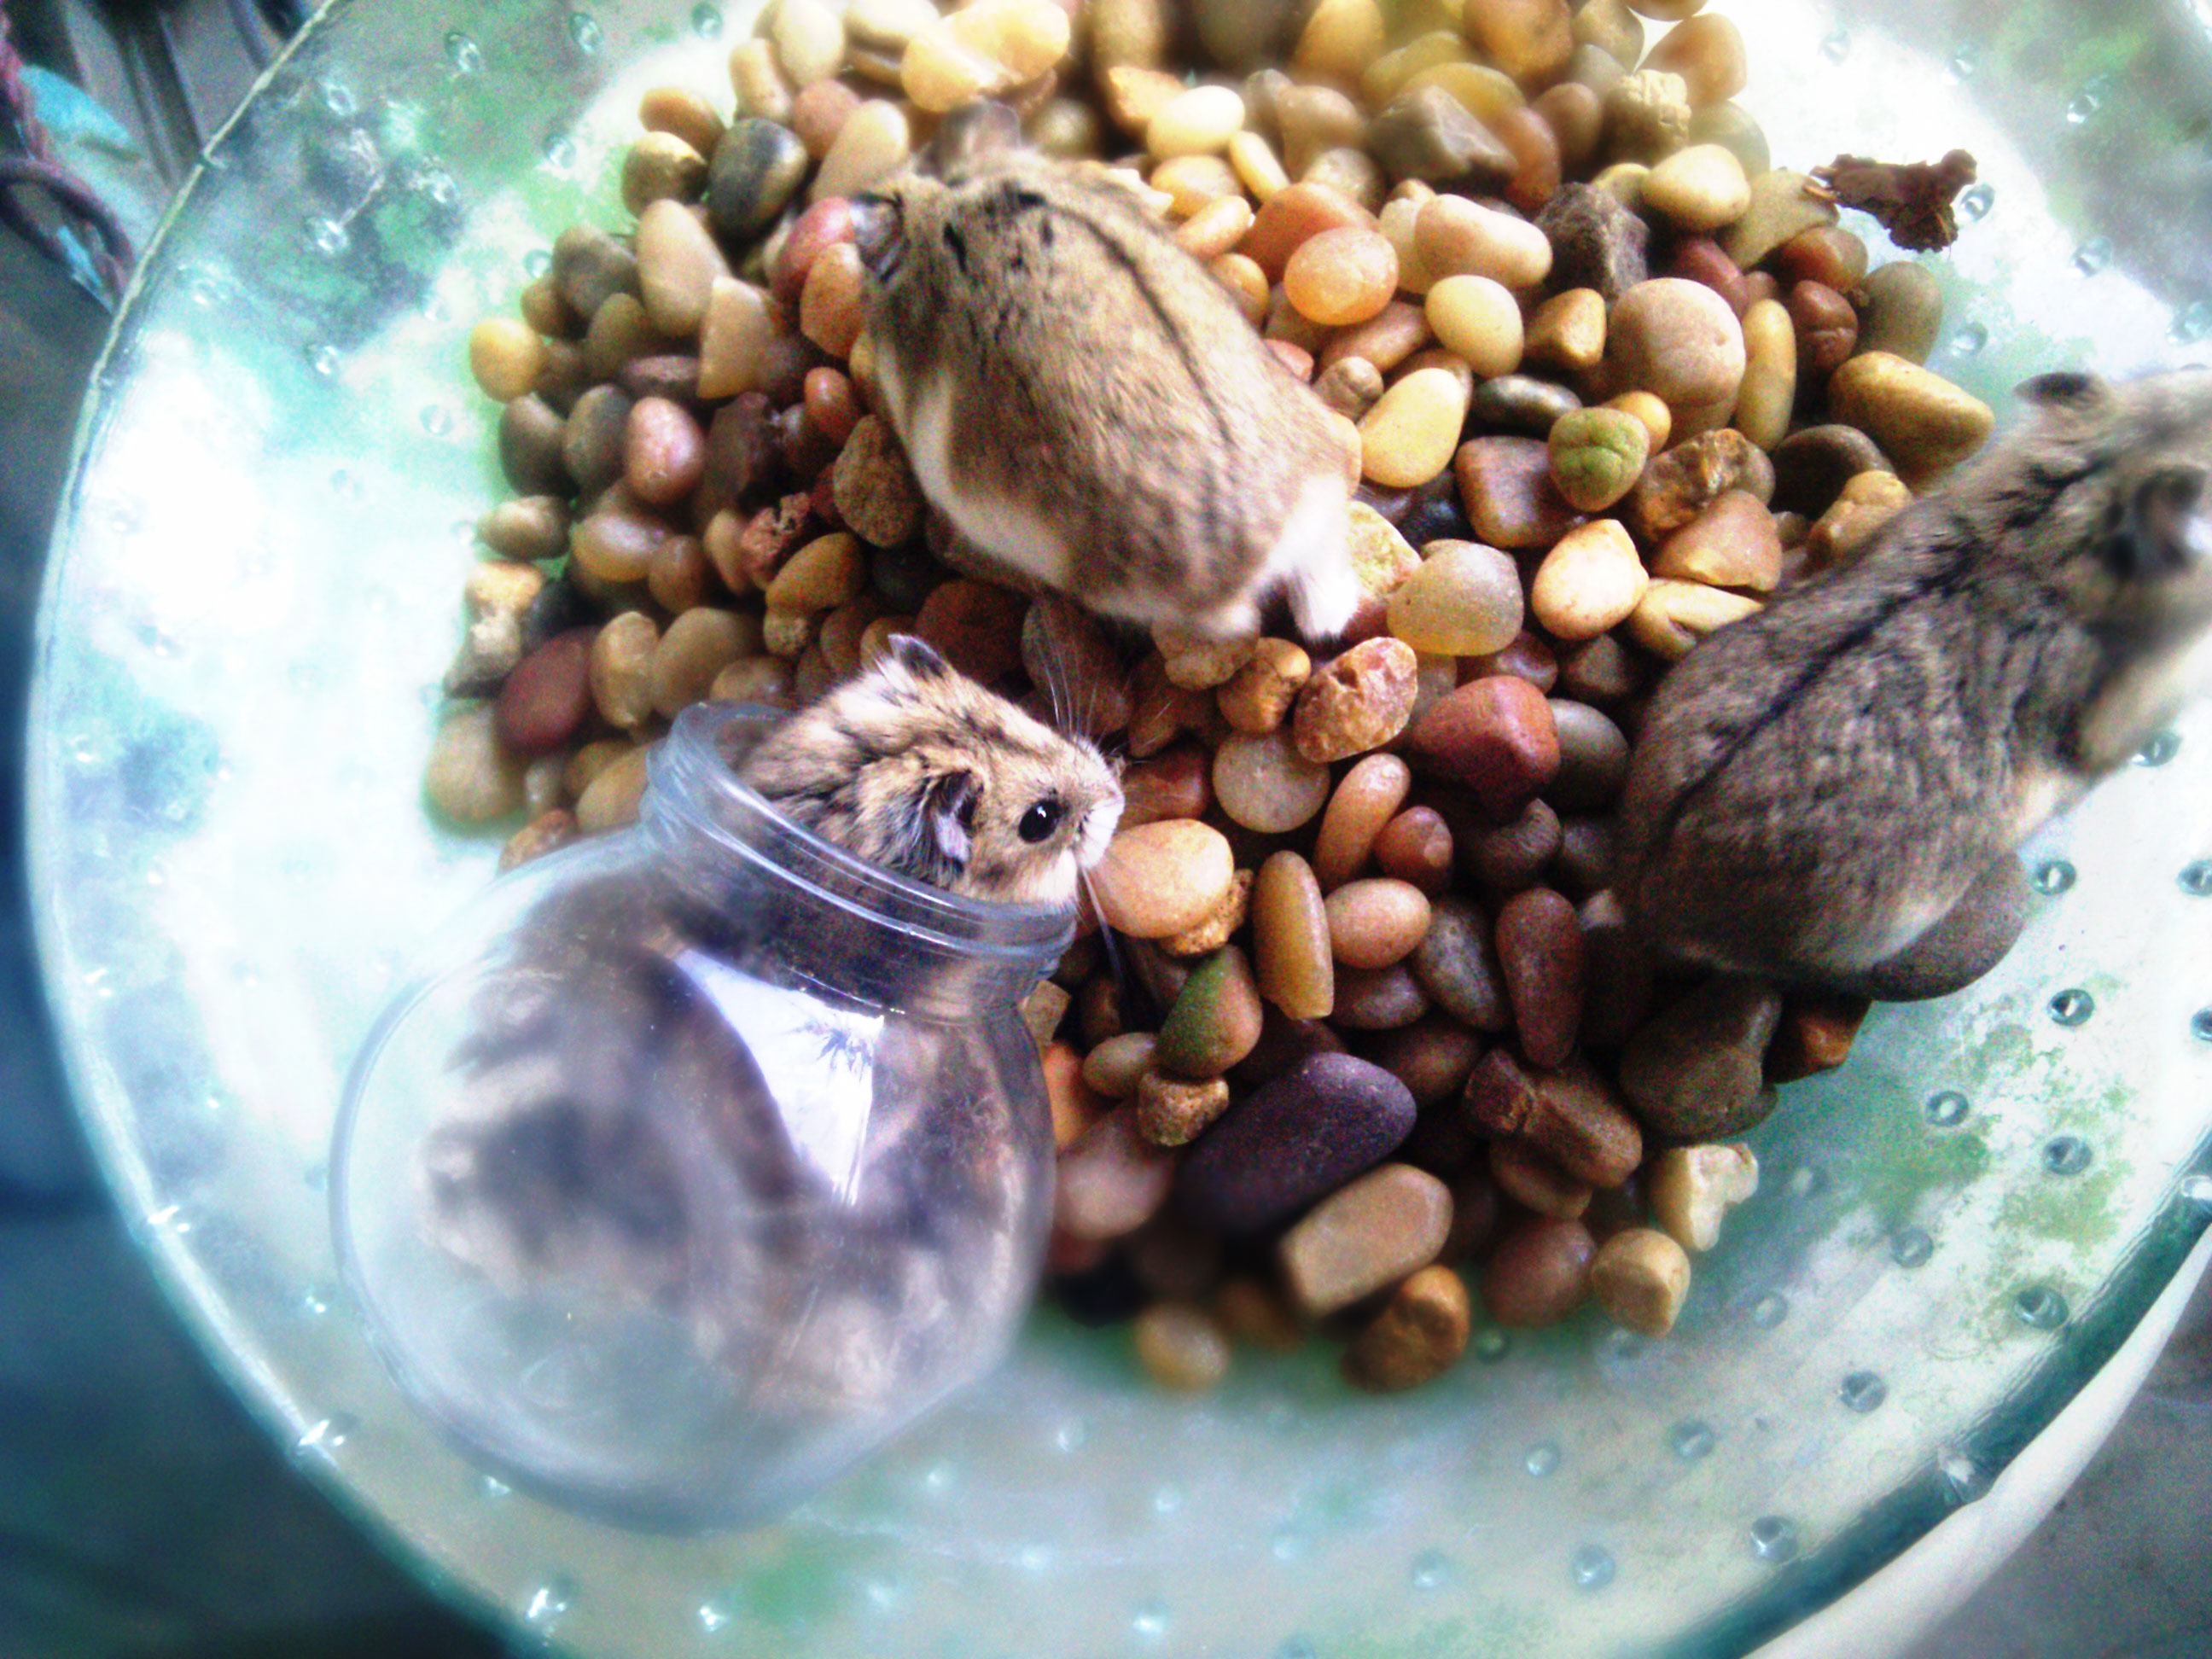
fruit, cute, food, produce, vegetable, crop, pebbles, animals, glass bowl, hamsters, small pets